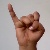
The image shows a hand gesture representing the letter 'I' in Indian Sign Language.